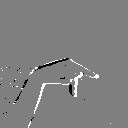
ASL letter: p